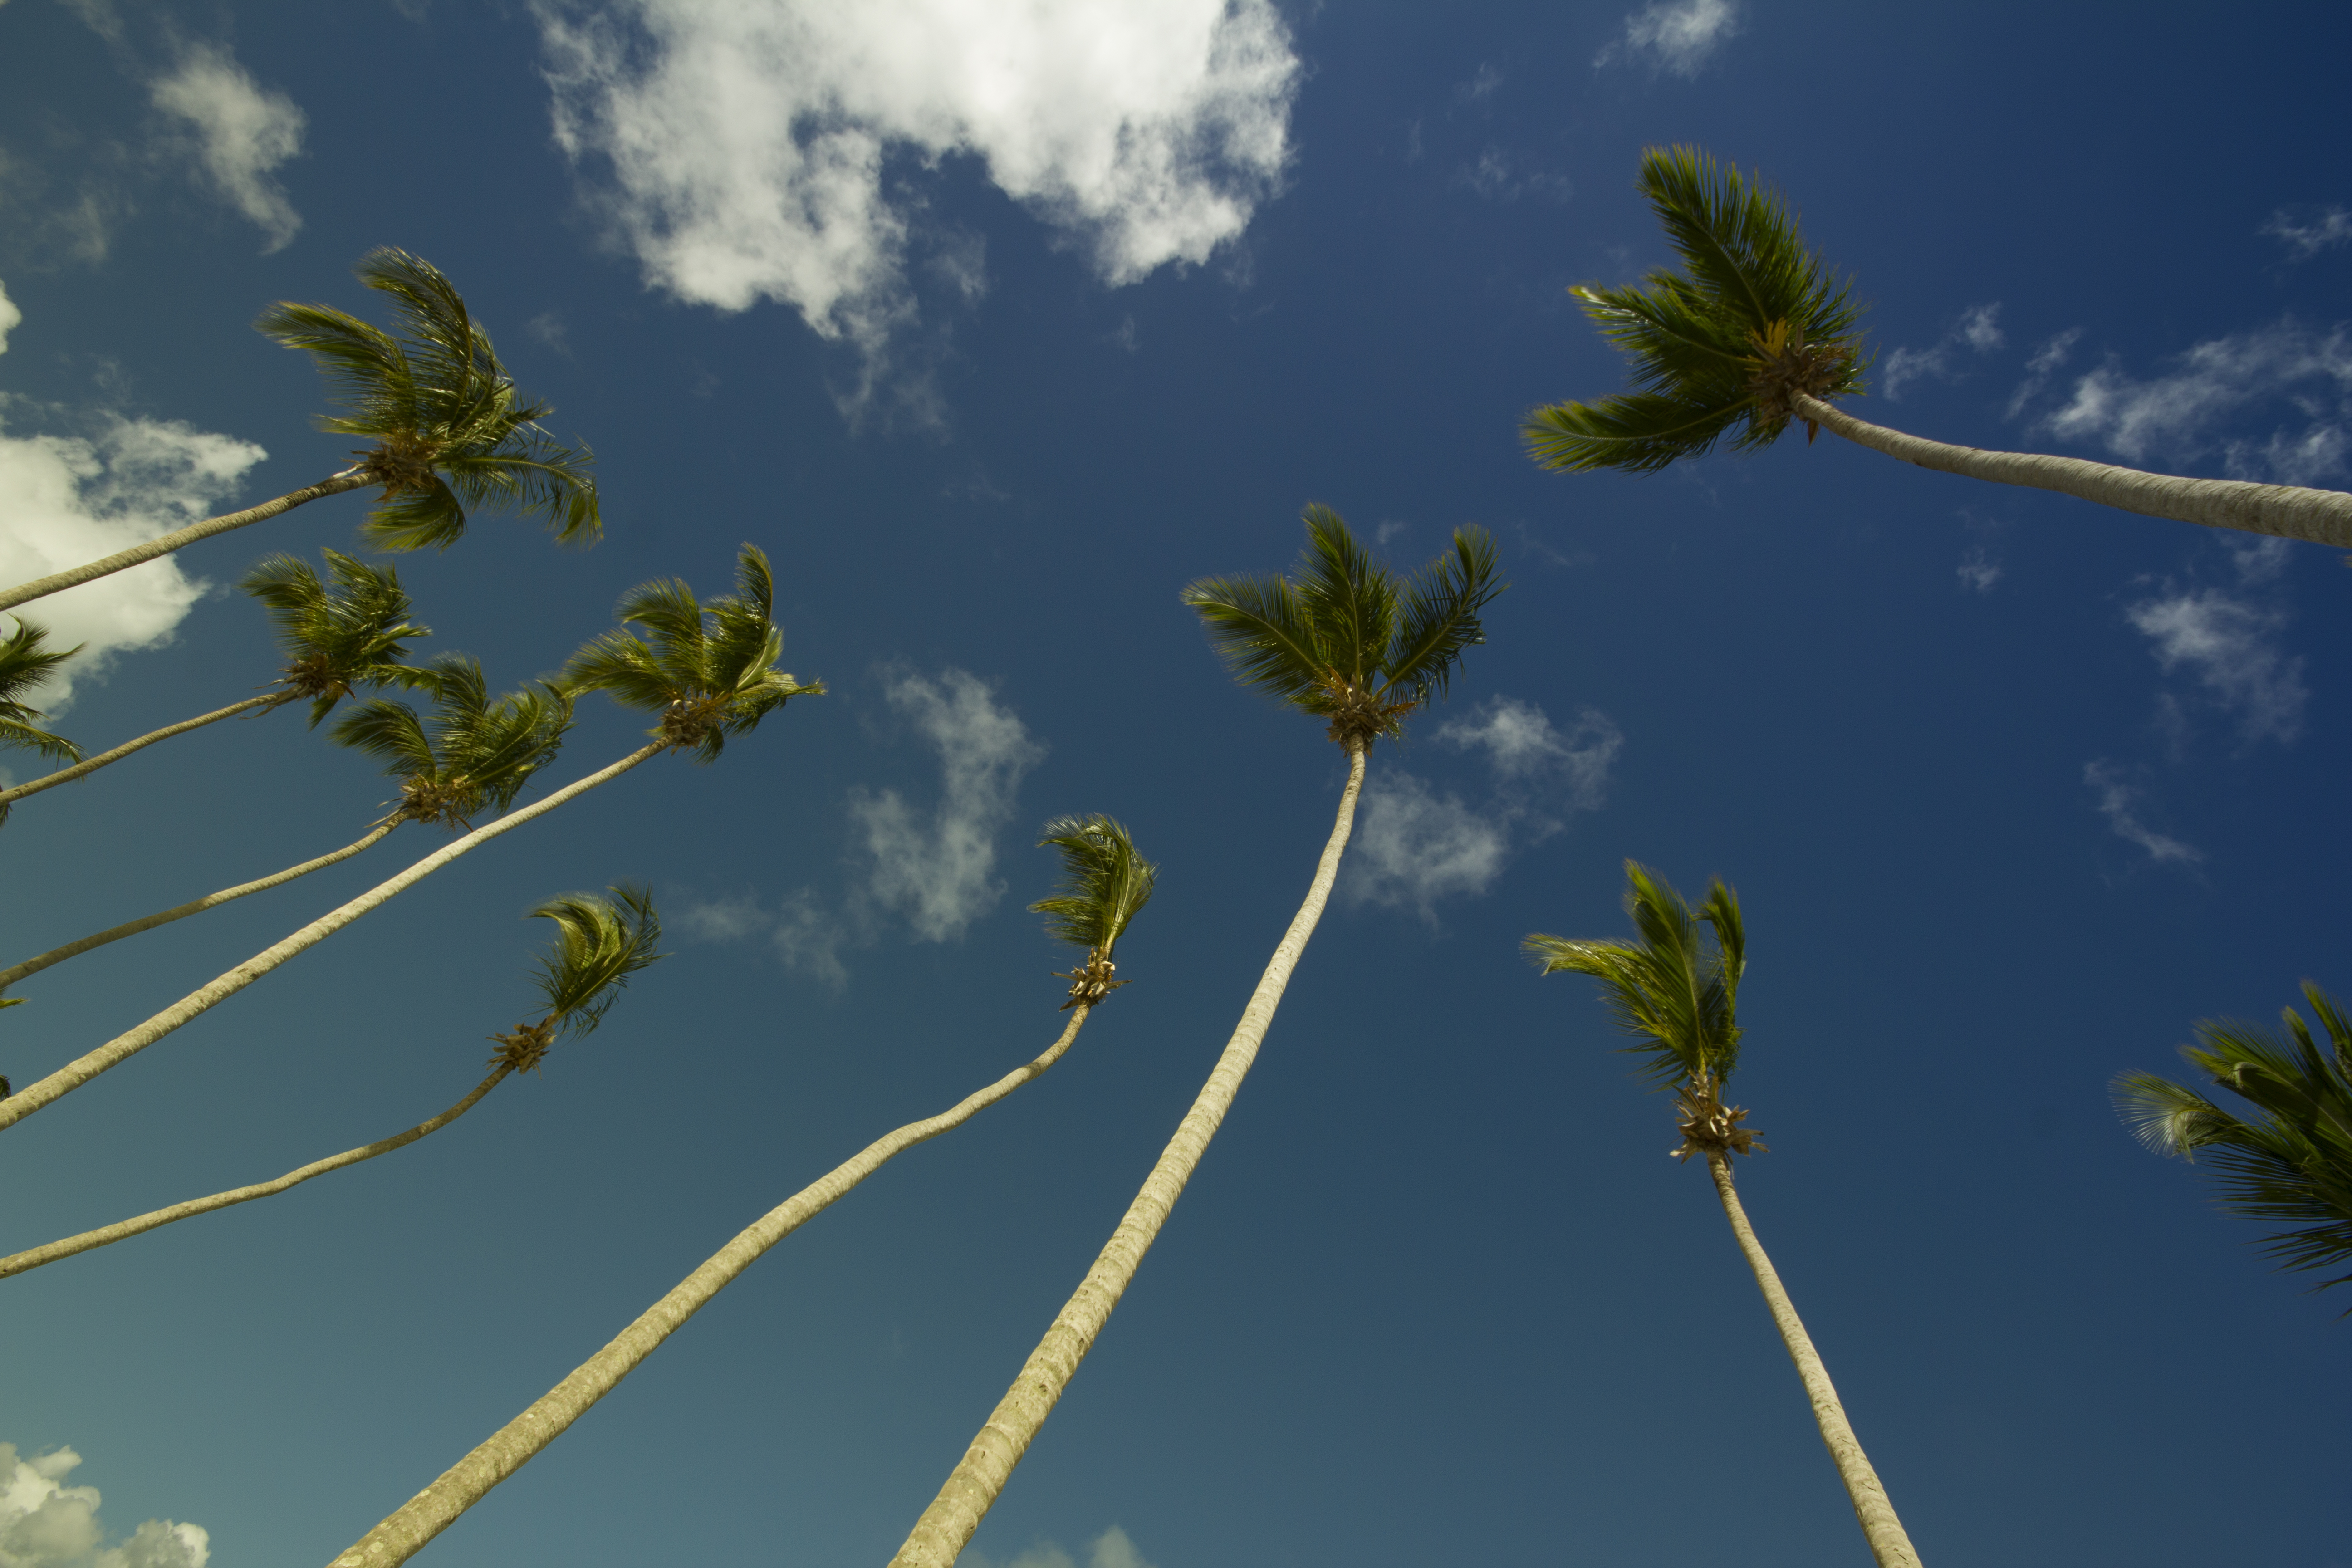
tree, nature, grass, branch, cloud, plant, sky, sunlight, leaf, flower, wind, green, reflection, blue, flora, palm trees, macro photography, coconut trees, atmosphere of earth, plant stem, woody plant, arecales, low angle photography